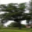
Label: oak_tree